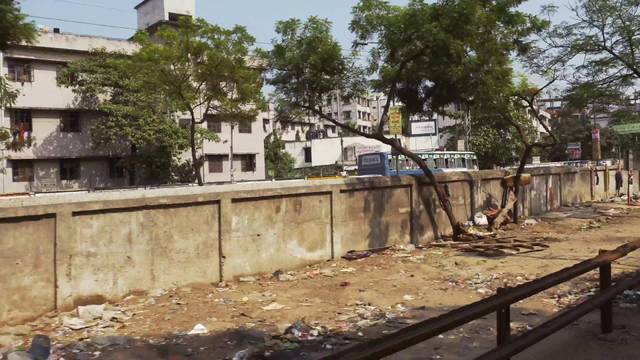
Region: Bangladesh
Coordinates: 23.749, 90.416